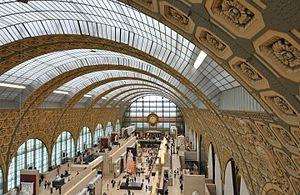
Musée d'Orsay à Paris, 7e arrondissement, France. This building is classé au titre des Monuments Historiques. It is indexed in the Base Mérimée, a database of architectural heritage maintained by the French Ministry of Culture,
Cet article recense les gares ferroviaires françaises classées ou inscrites au titre des monuments historiques.